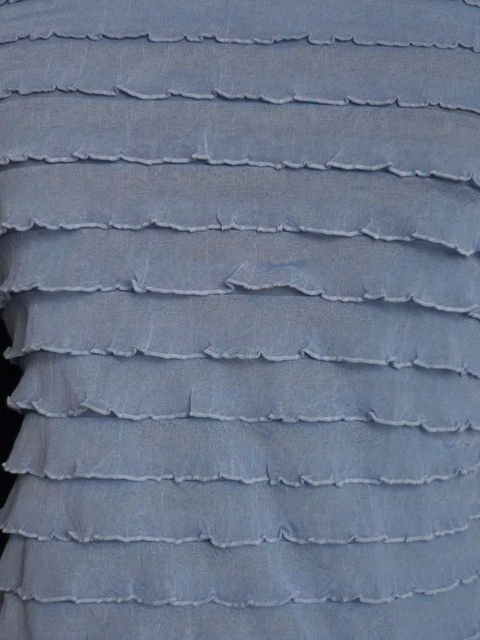
Texture: frilly